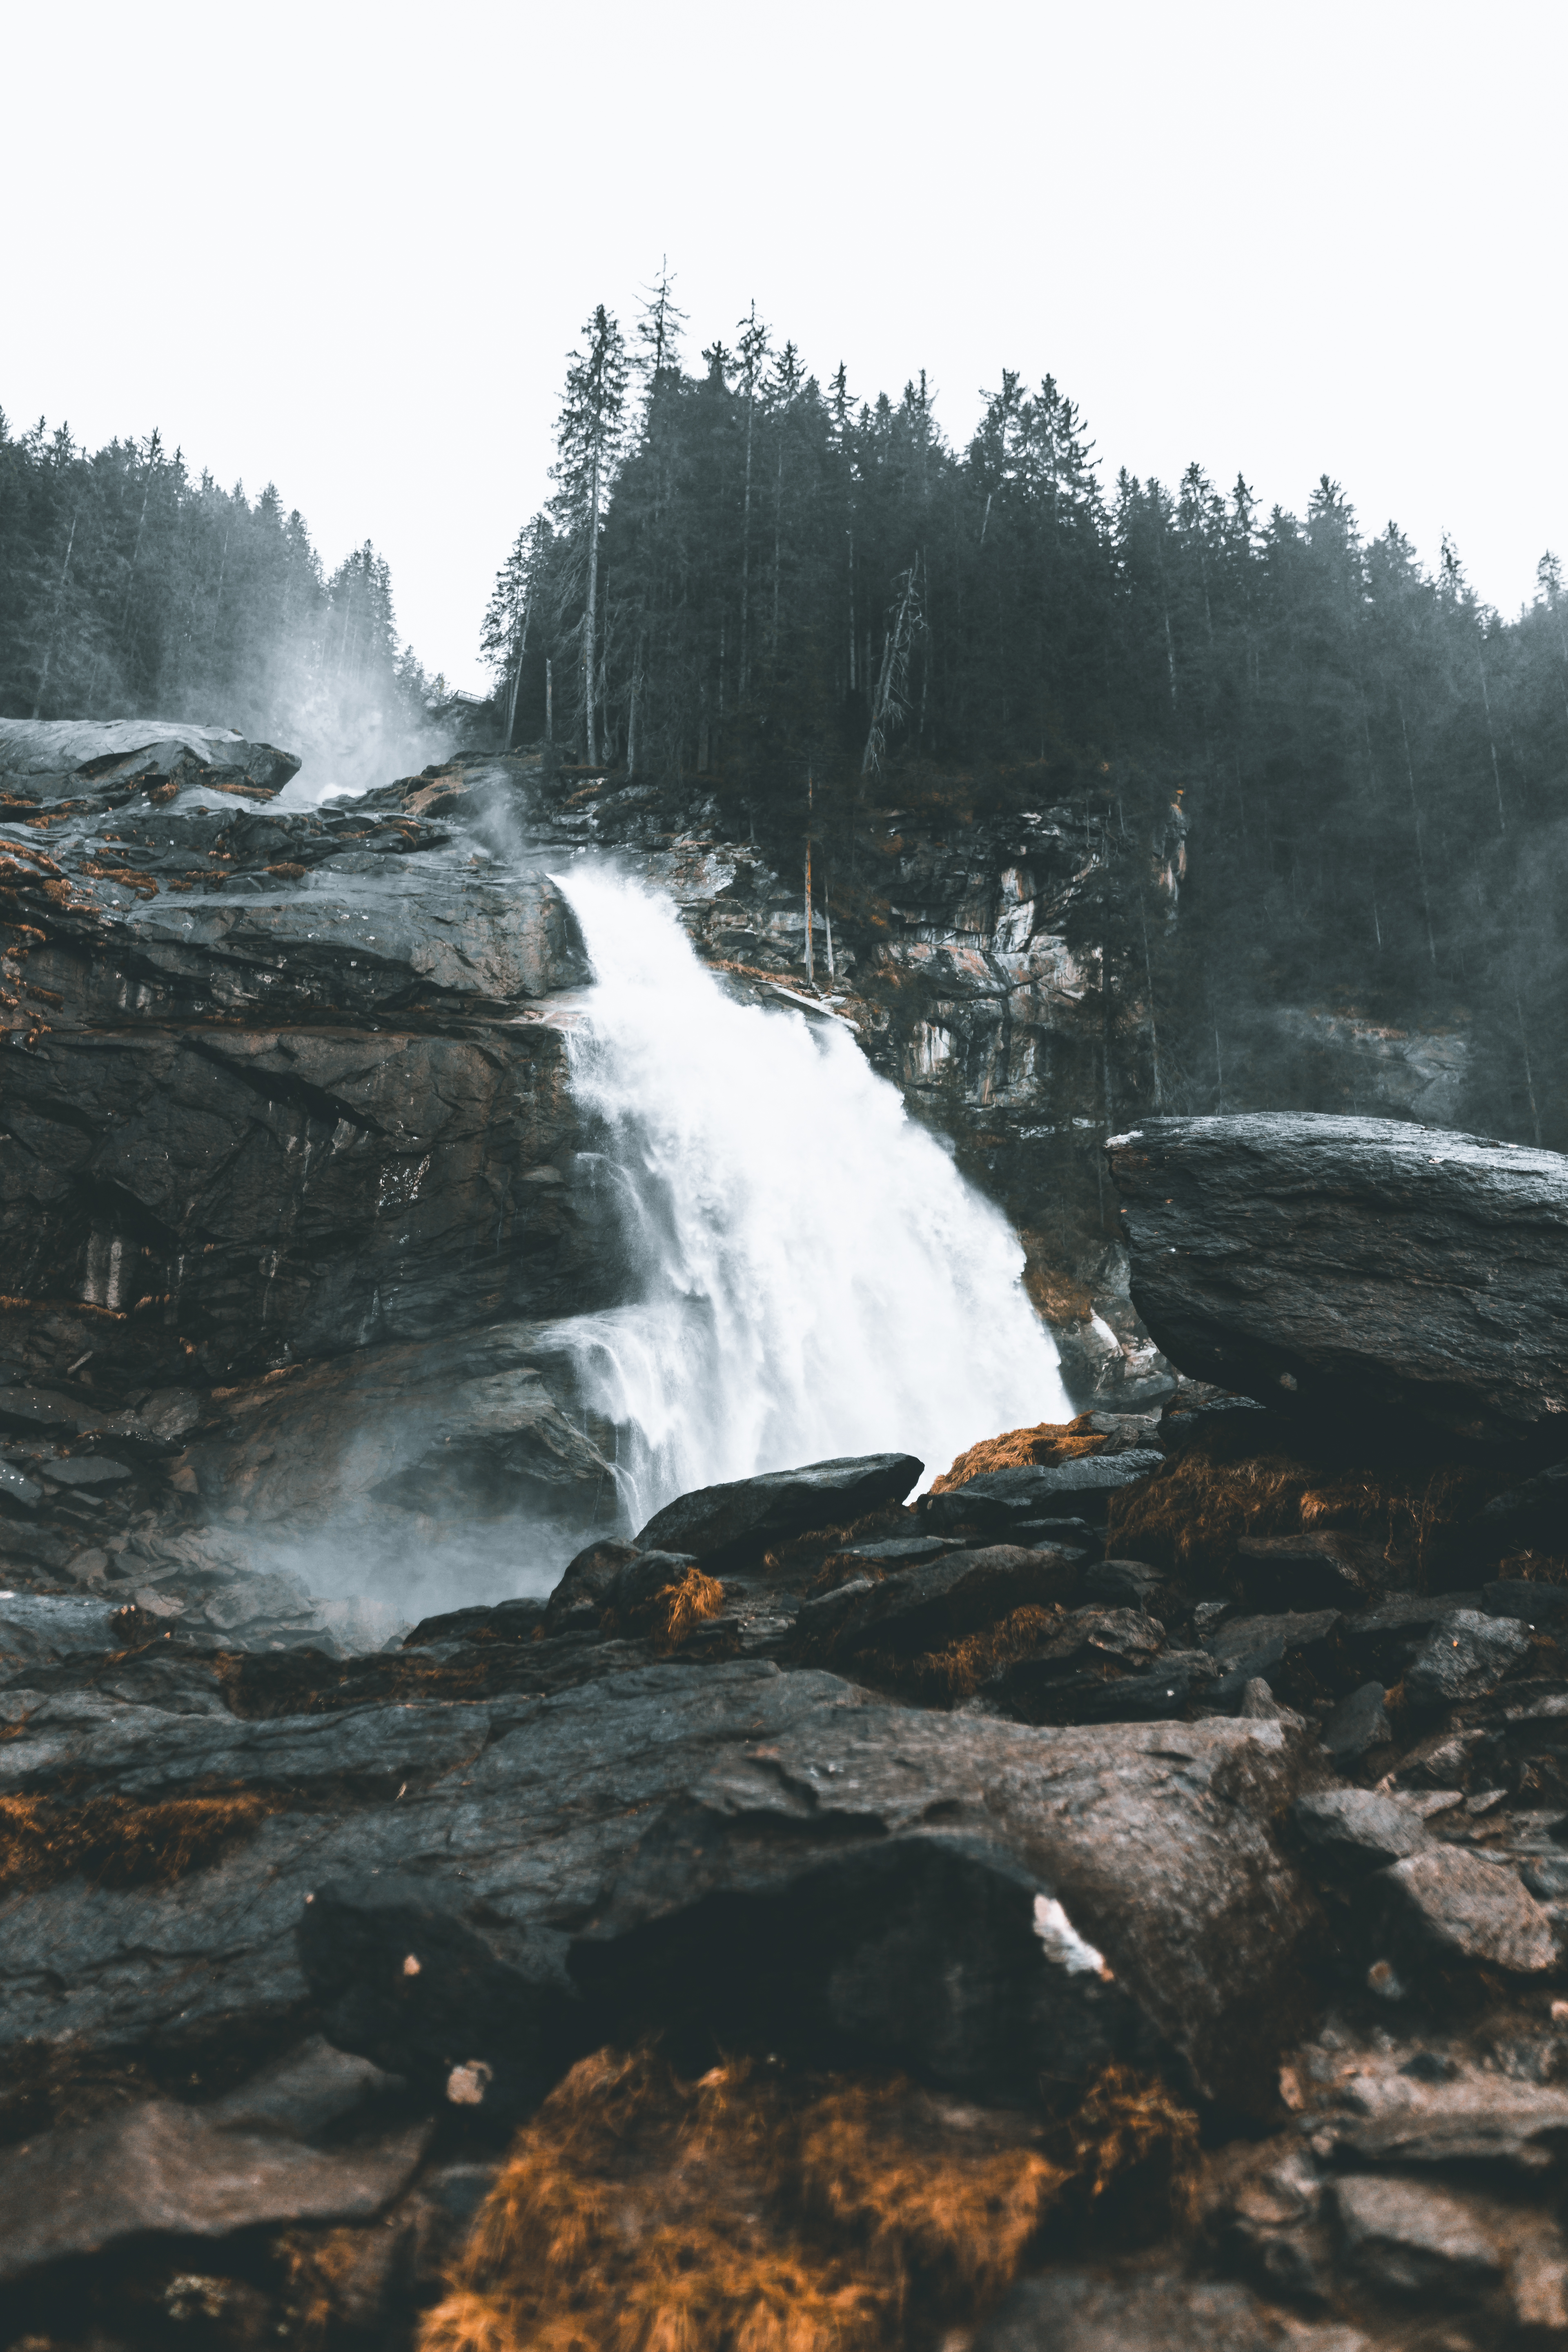
body of water, waterfall, water resources, water, nature, watercourse, geological phenomenon, natural landscape, atmospheric phenomenon, river, wilderness, rapid, state park, tree, water feature, chute, rock, stream, geology, mountain river, formation, vacation, national park, ice, winter, mountain, tourism, forest